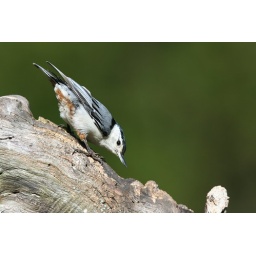
From the bird blind at Mass Audubon's Visual Arts Center in Canton, MA.